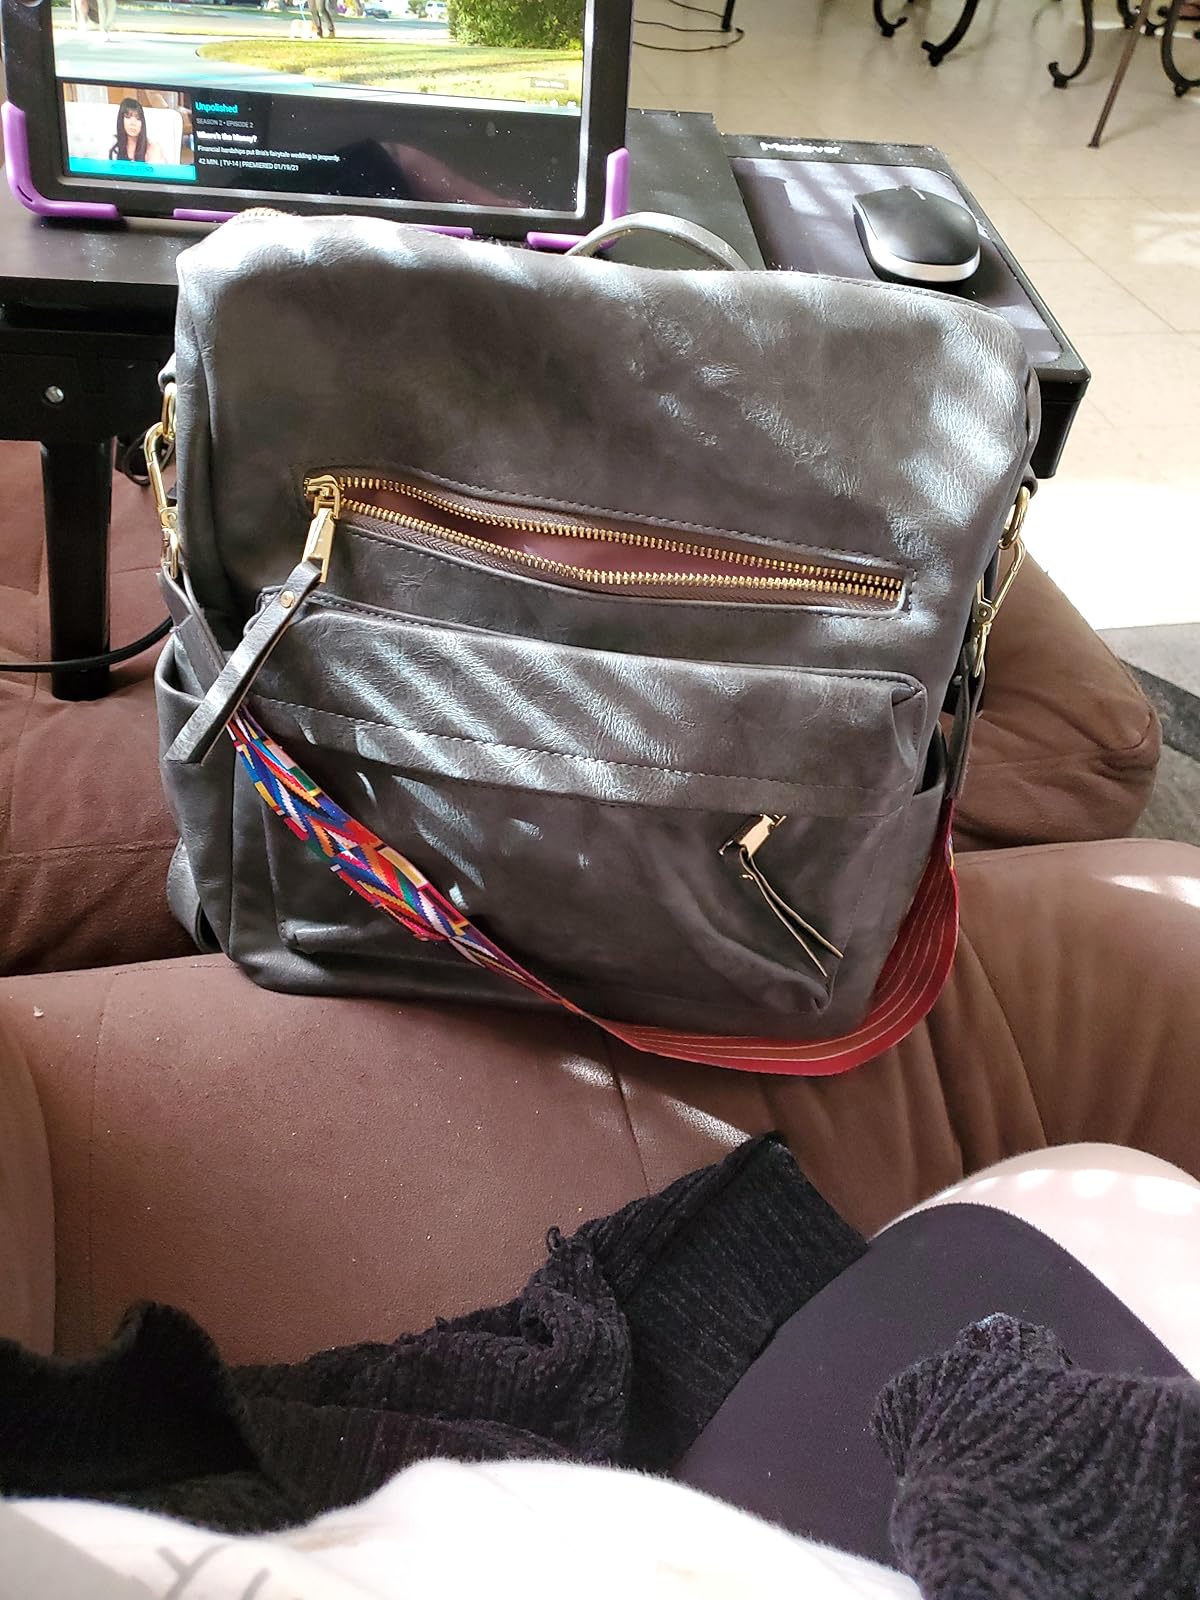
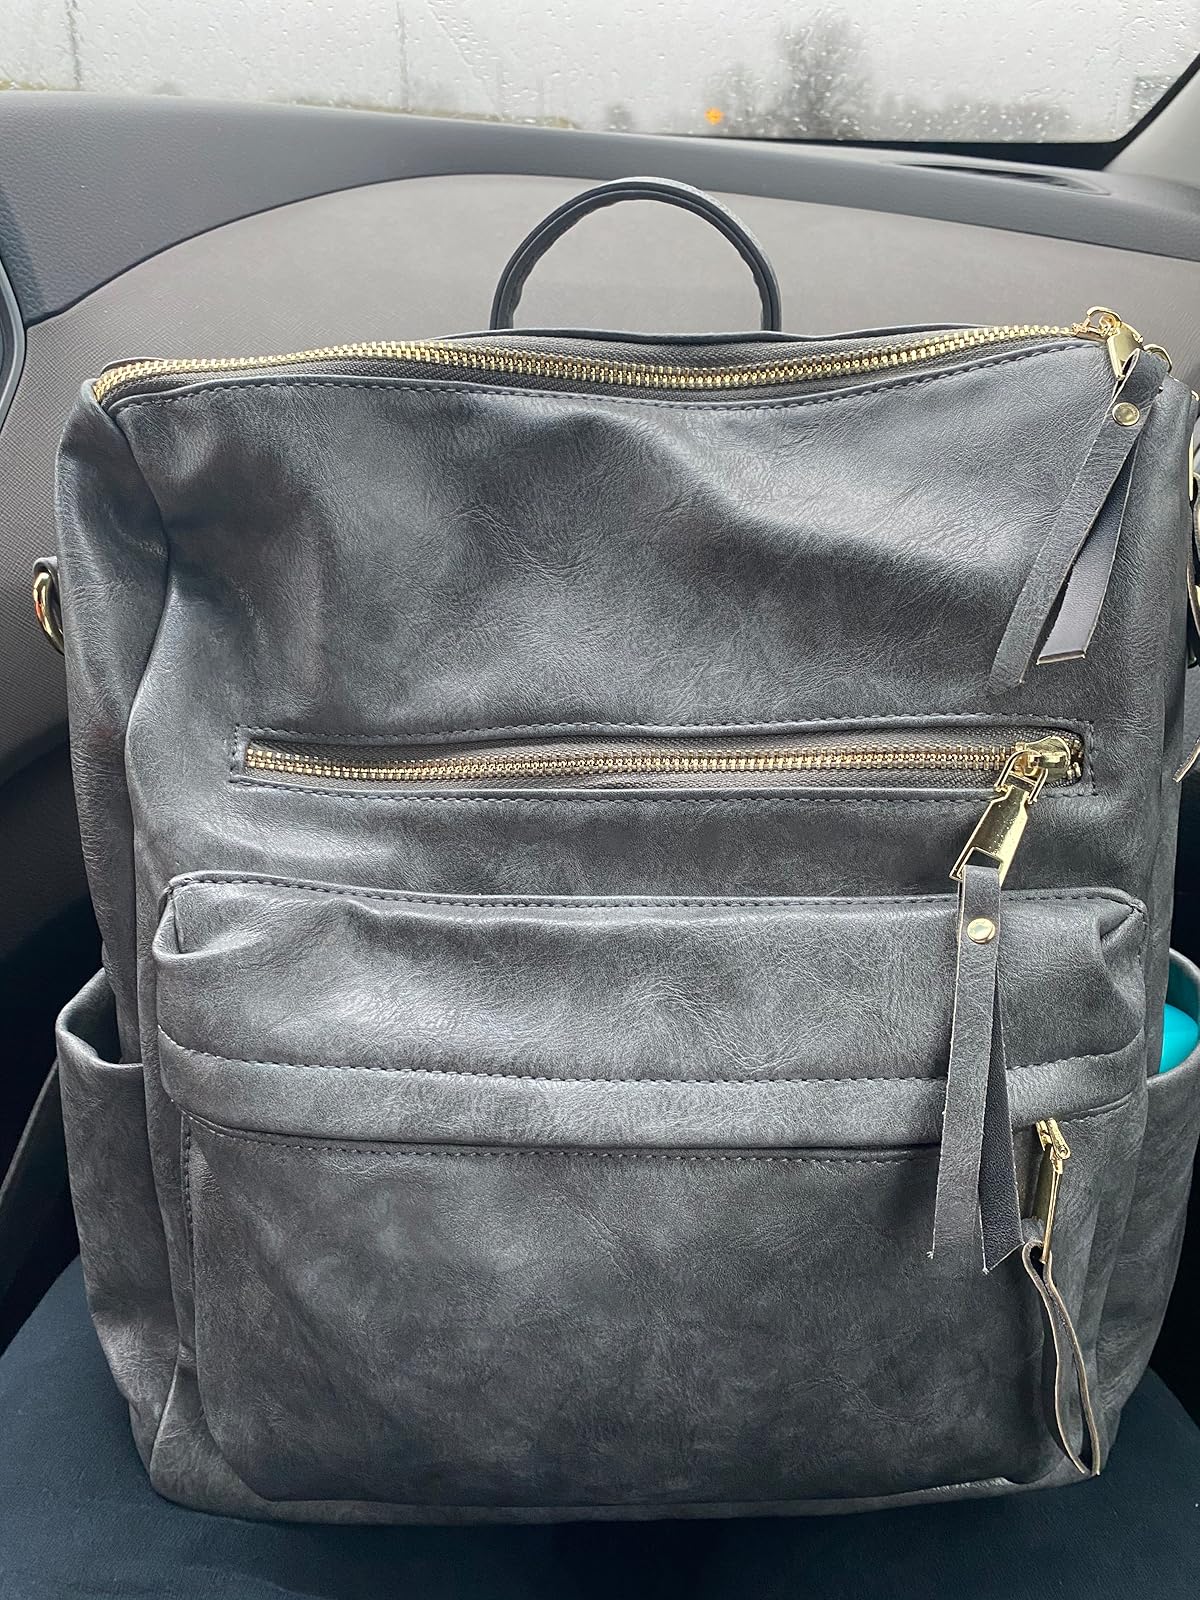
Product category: accessories_handbag
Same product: yes